A. G. Tuttle Estate

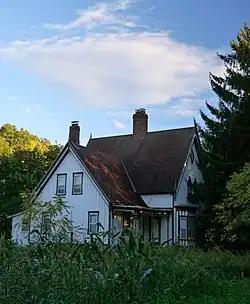

The A. G. Tuttle Estate is a historic house at S4456 Elizabeth Street in Baraboo, Wisconsin. The house was built in 1869 for A. G. Tuttle, a merchant and nursery owner who moved to Baraboo from New England. Tuttle was known for developing local varieties of fruit, especially apples; a Russian apple variety he grew brought him customers from throughout Wisconsin and Minnesota, and he was president of the Wisconsin Horticultural Society for several years. Tuttle's house is designed in the Carpenter Gothic style; the style was most popular in the Eastern United States, including Tuttle's native New England, in the mid-nineteenth century. The house has a cross-gabled plan featuring steep gable ends with decorative bargeboard along their eaves, board and batten siding, a porch supported by wooden columns at the front entrance, and a bay window with wooden corbelling. The house's interior includes a trompe-l'oeil of Venus, a landscape mural in the dining room that features the house itself, a plaster rosette on the parlor ceiling, and many detailed moldings.